Tatiana Sukhotina-Tolstaya

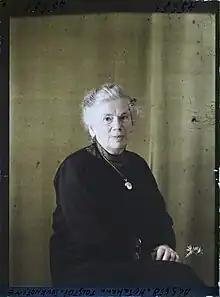
Tatiana Tolstaya, age 61

Countess Tatiana Lvovna Sukhotina-Tolstaya (4 October 1864 – 21 September 1950), was a Russian painter and memoirist. She was the second child and oldest daughter of writer Leo Tolstoy.